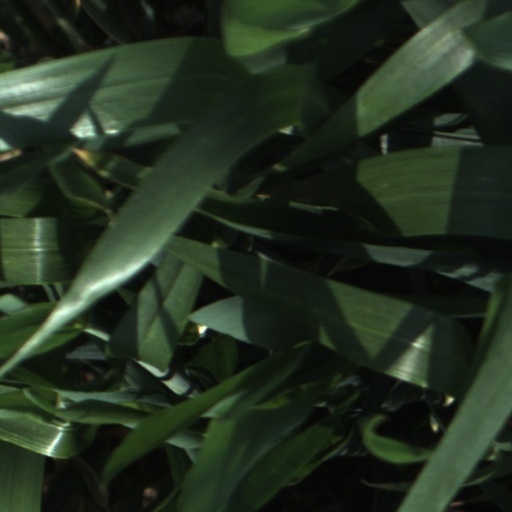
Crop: wheat